List of Hockey East men's ice hockey tournament champions

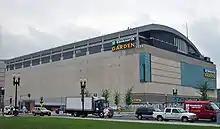
TD Garden (formerly the FleetCenter) has hosted the Hockey East Men's Ice Hockey Tournament since 1996.

The Hockey East is an NCAA Division I ice hockey-only conference based in Wakefield, Massachusetts, that was formed in 1984. At the end of each regular season, it holds the Hockey East Men's Ice Hockey Tournament to determine its conference champion. Since 1988, the winner of the conference tournament has been awarded the Lamoriello Trophy, named after the first commissioner of Hockey East, Lou Lamoriello.